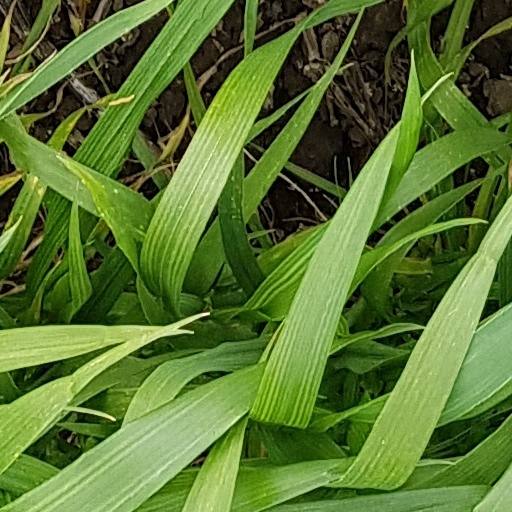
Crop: wheat